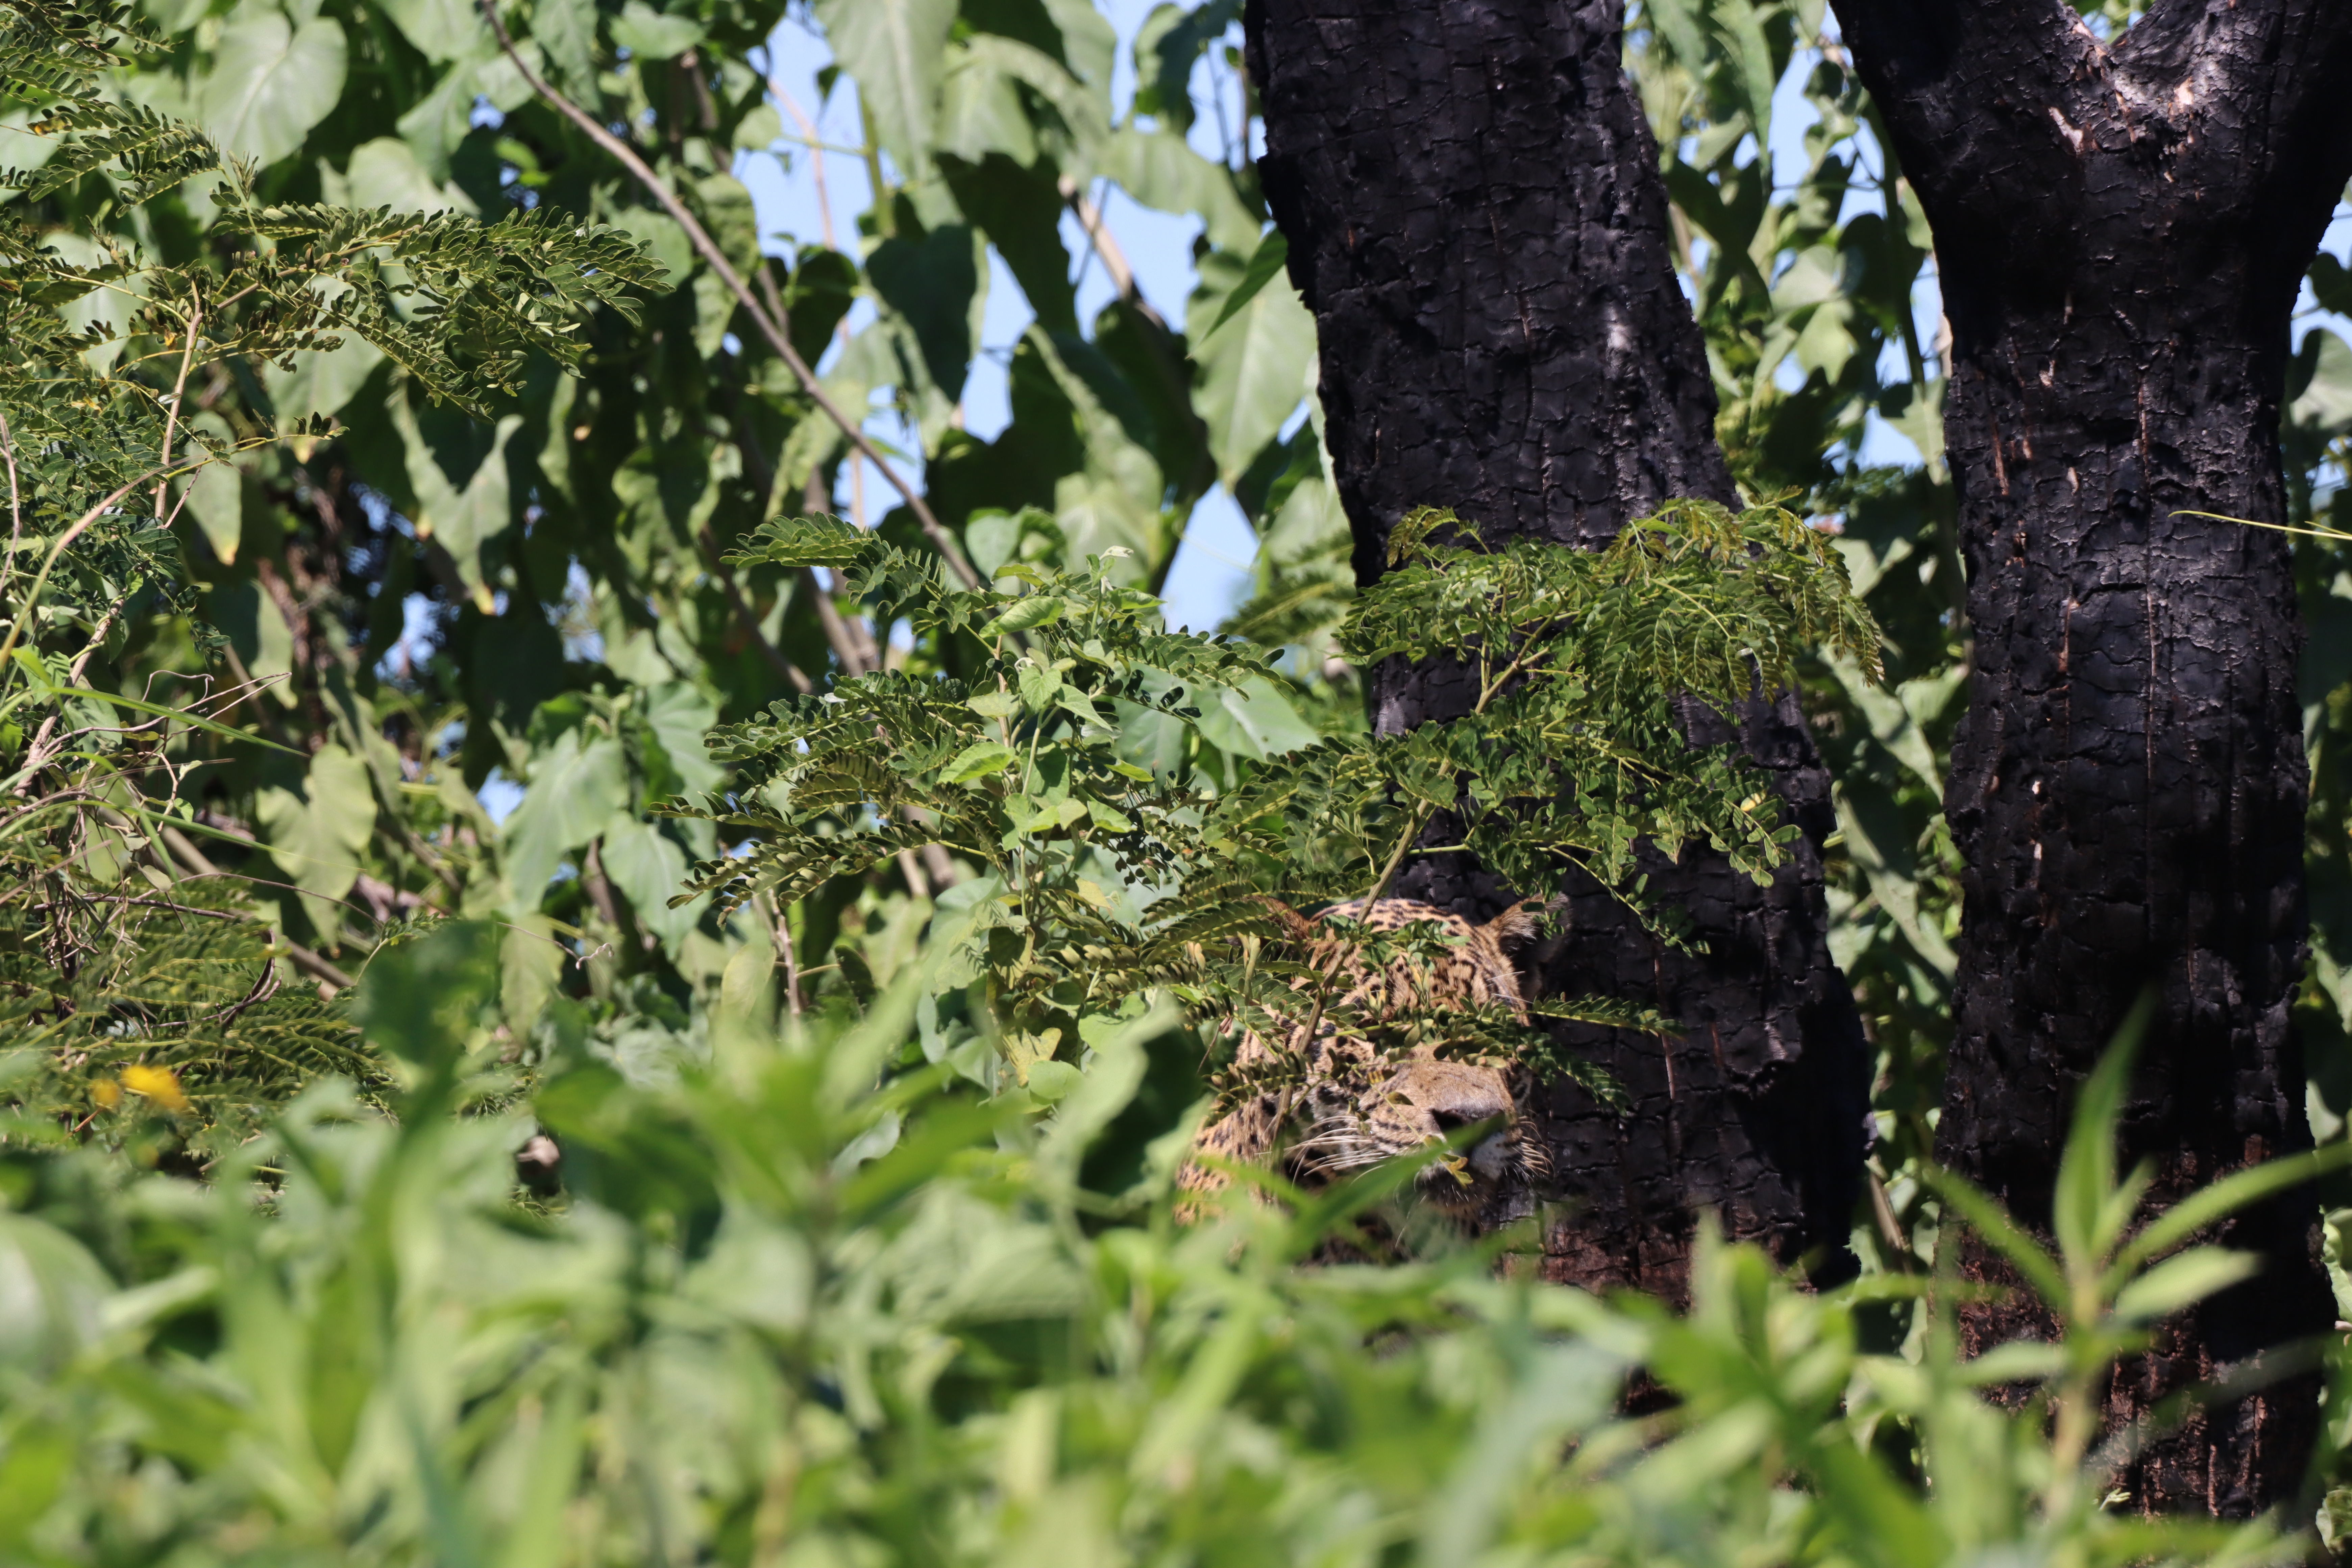
Jaguar: Saseka